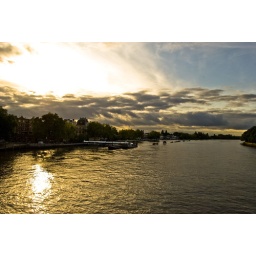
I like the overexposed sky and the shade of blue in the sky.